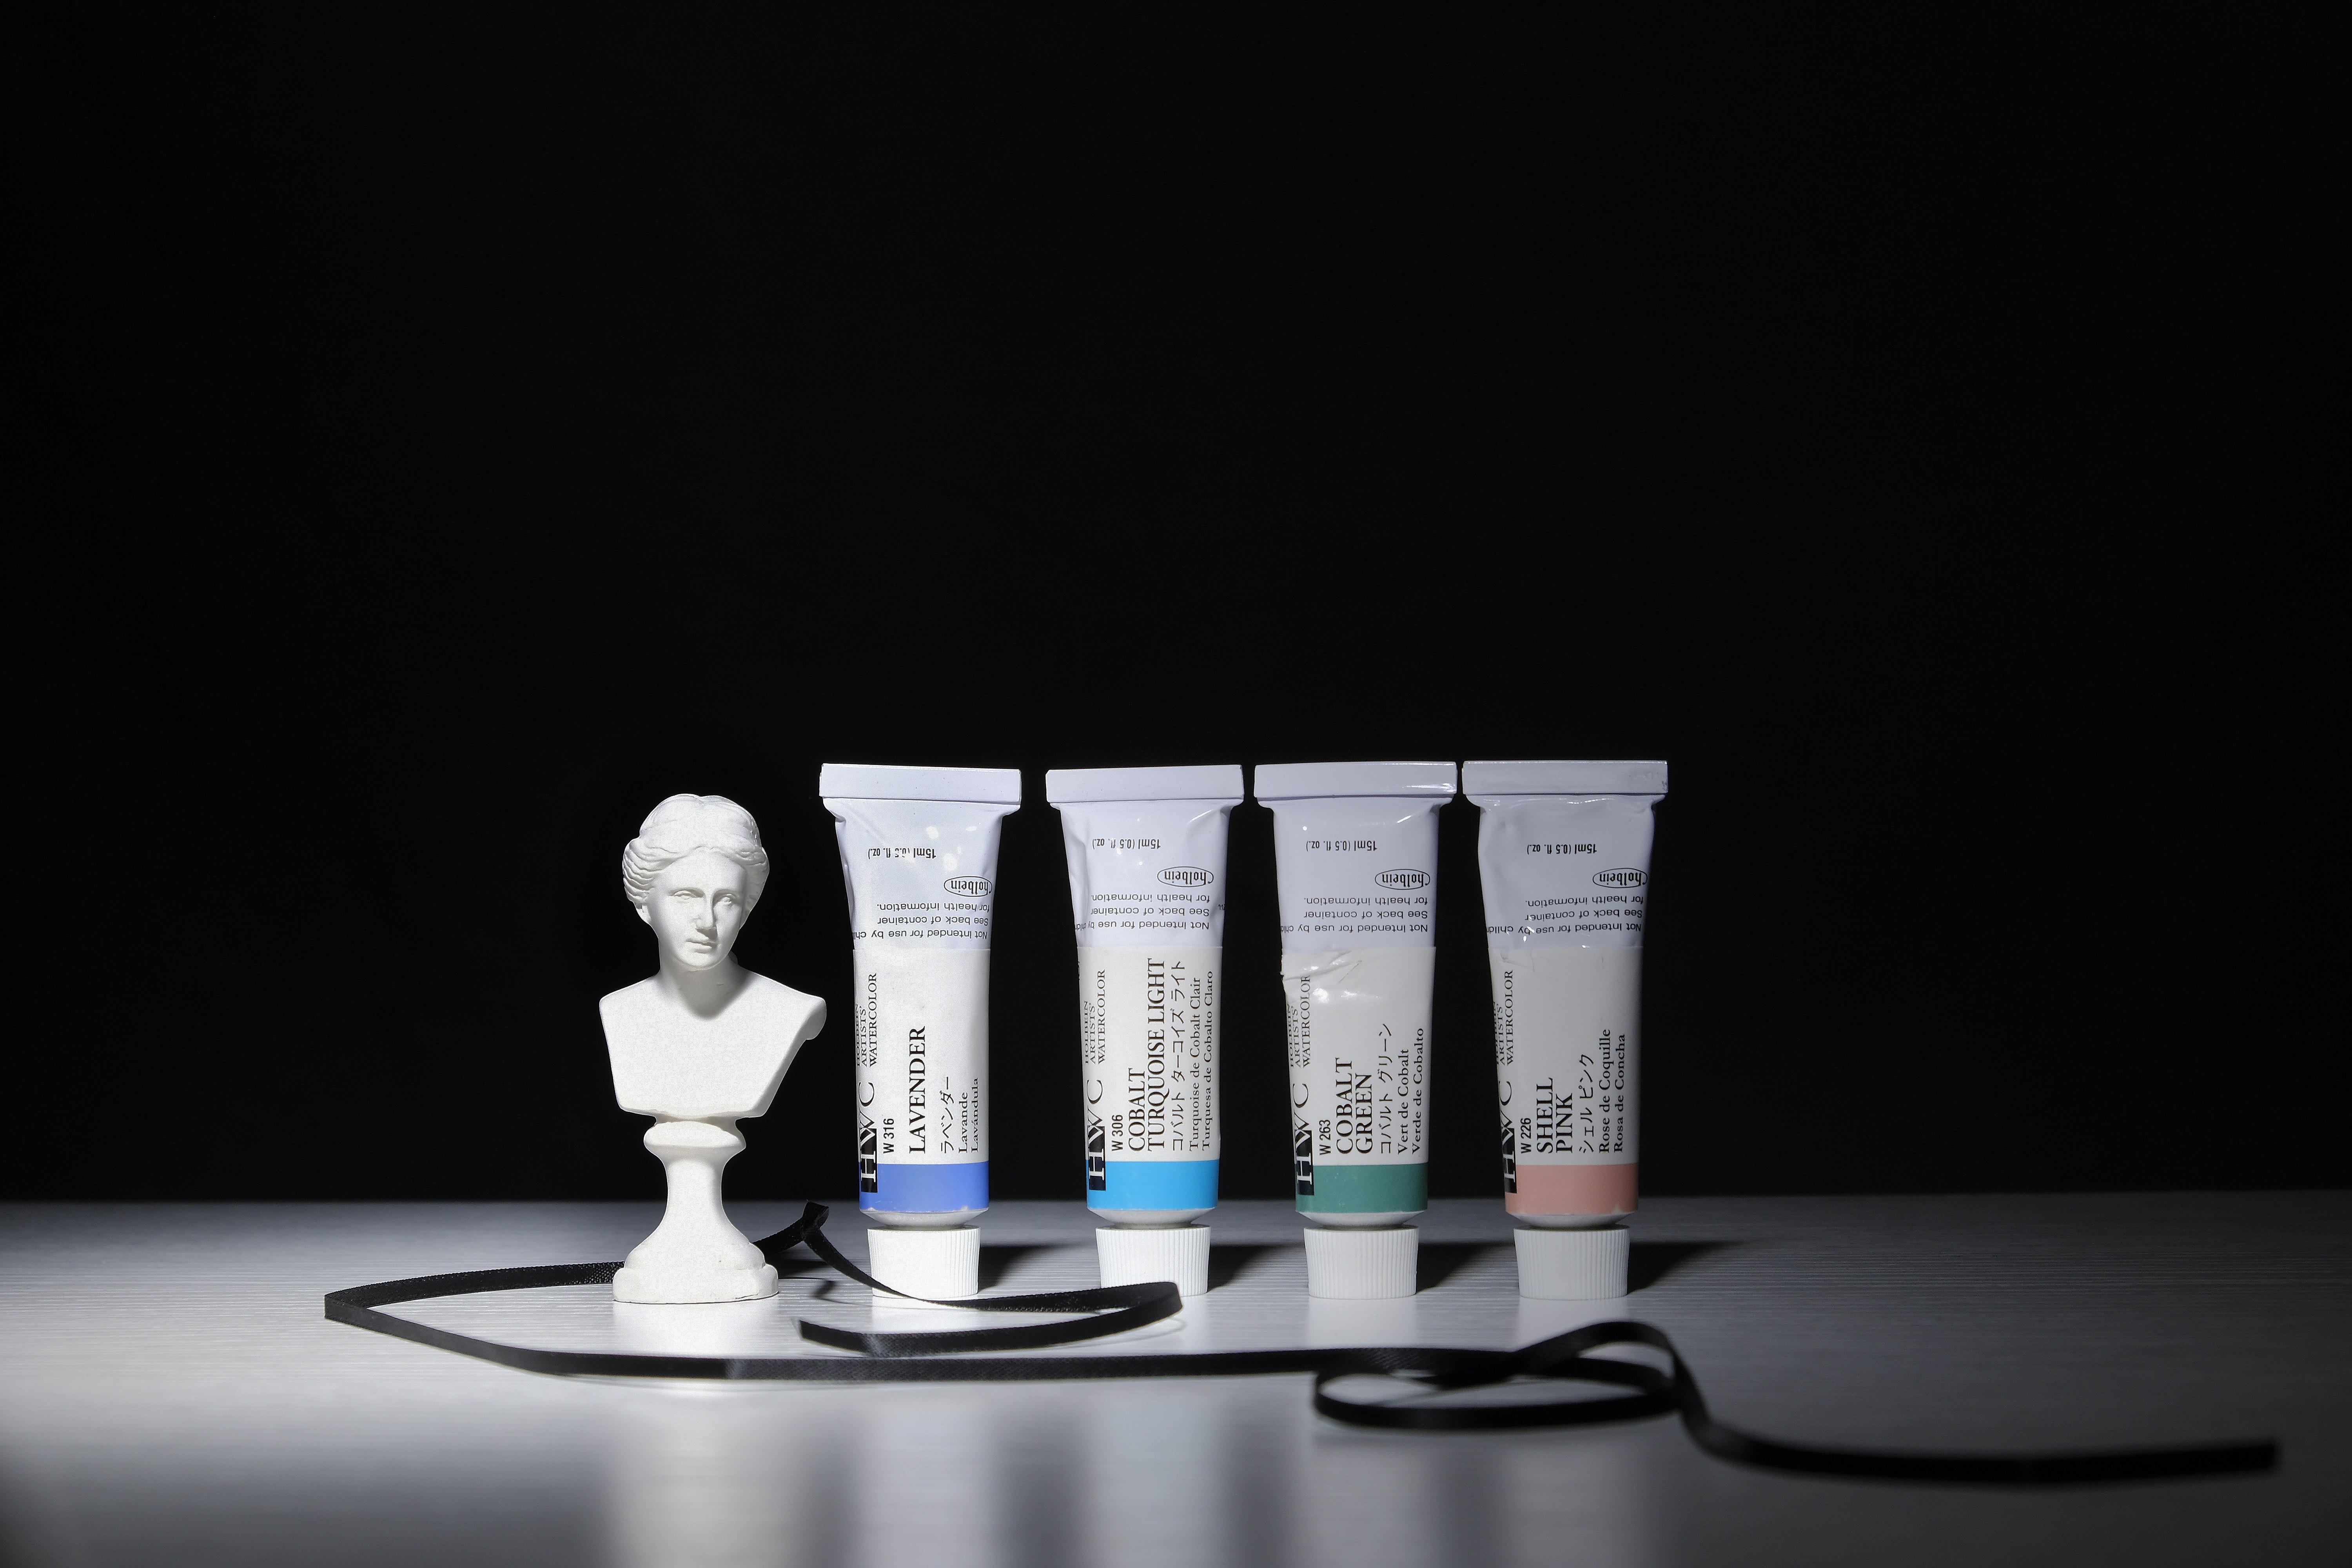
product, design, photography, still life photography